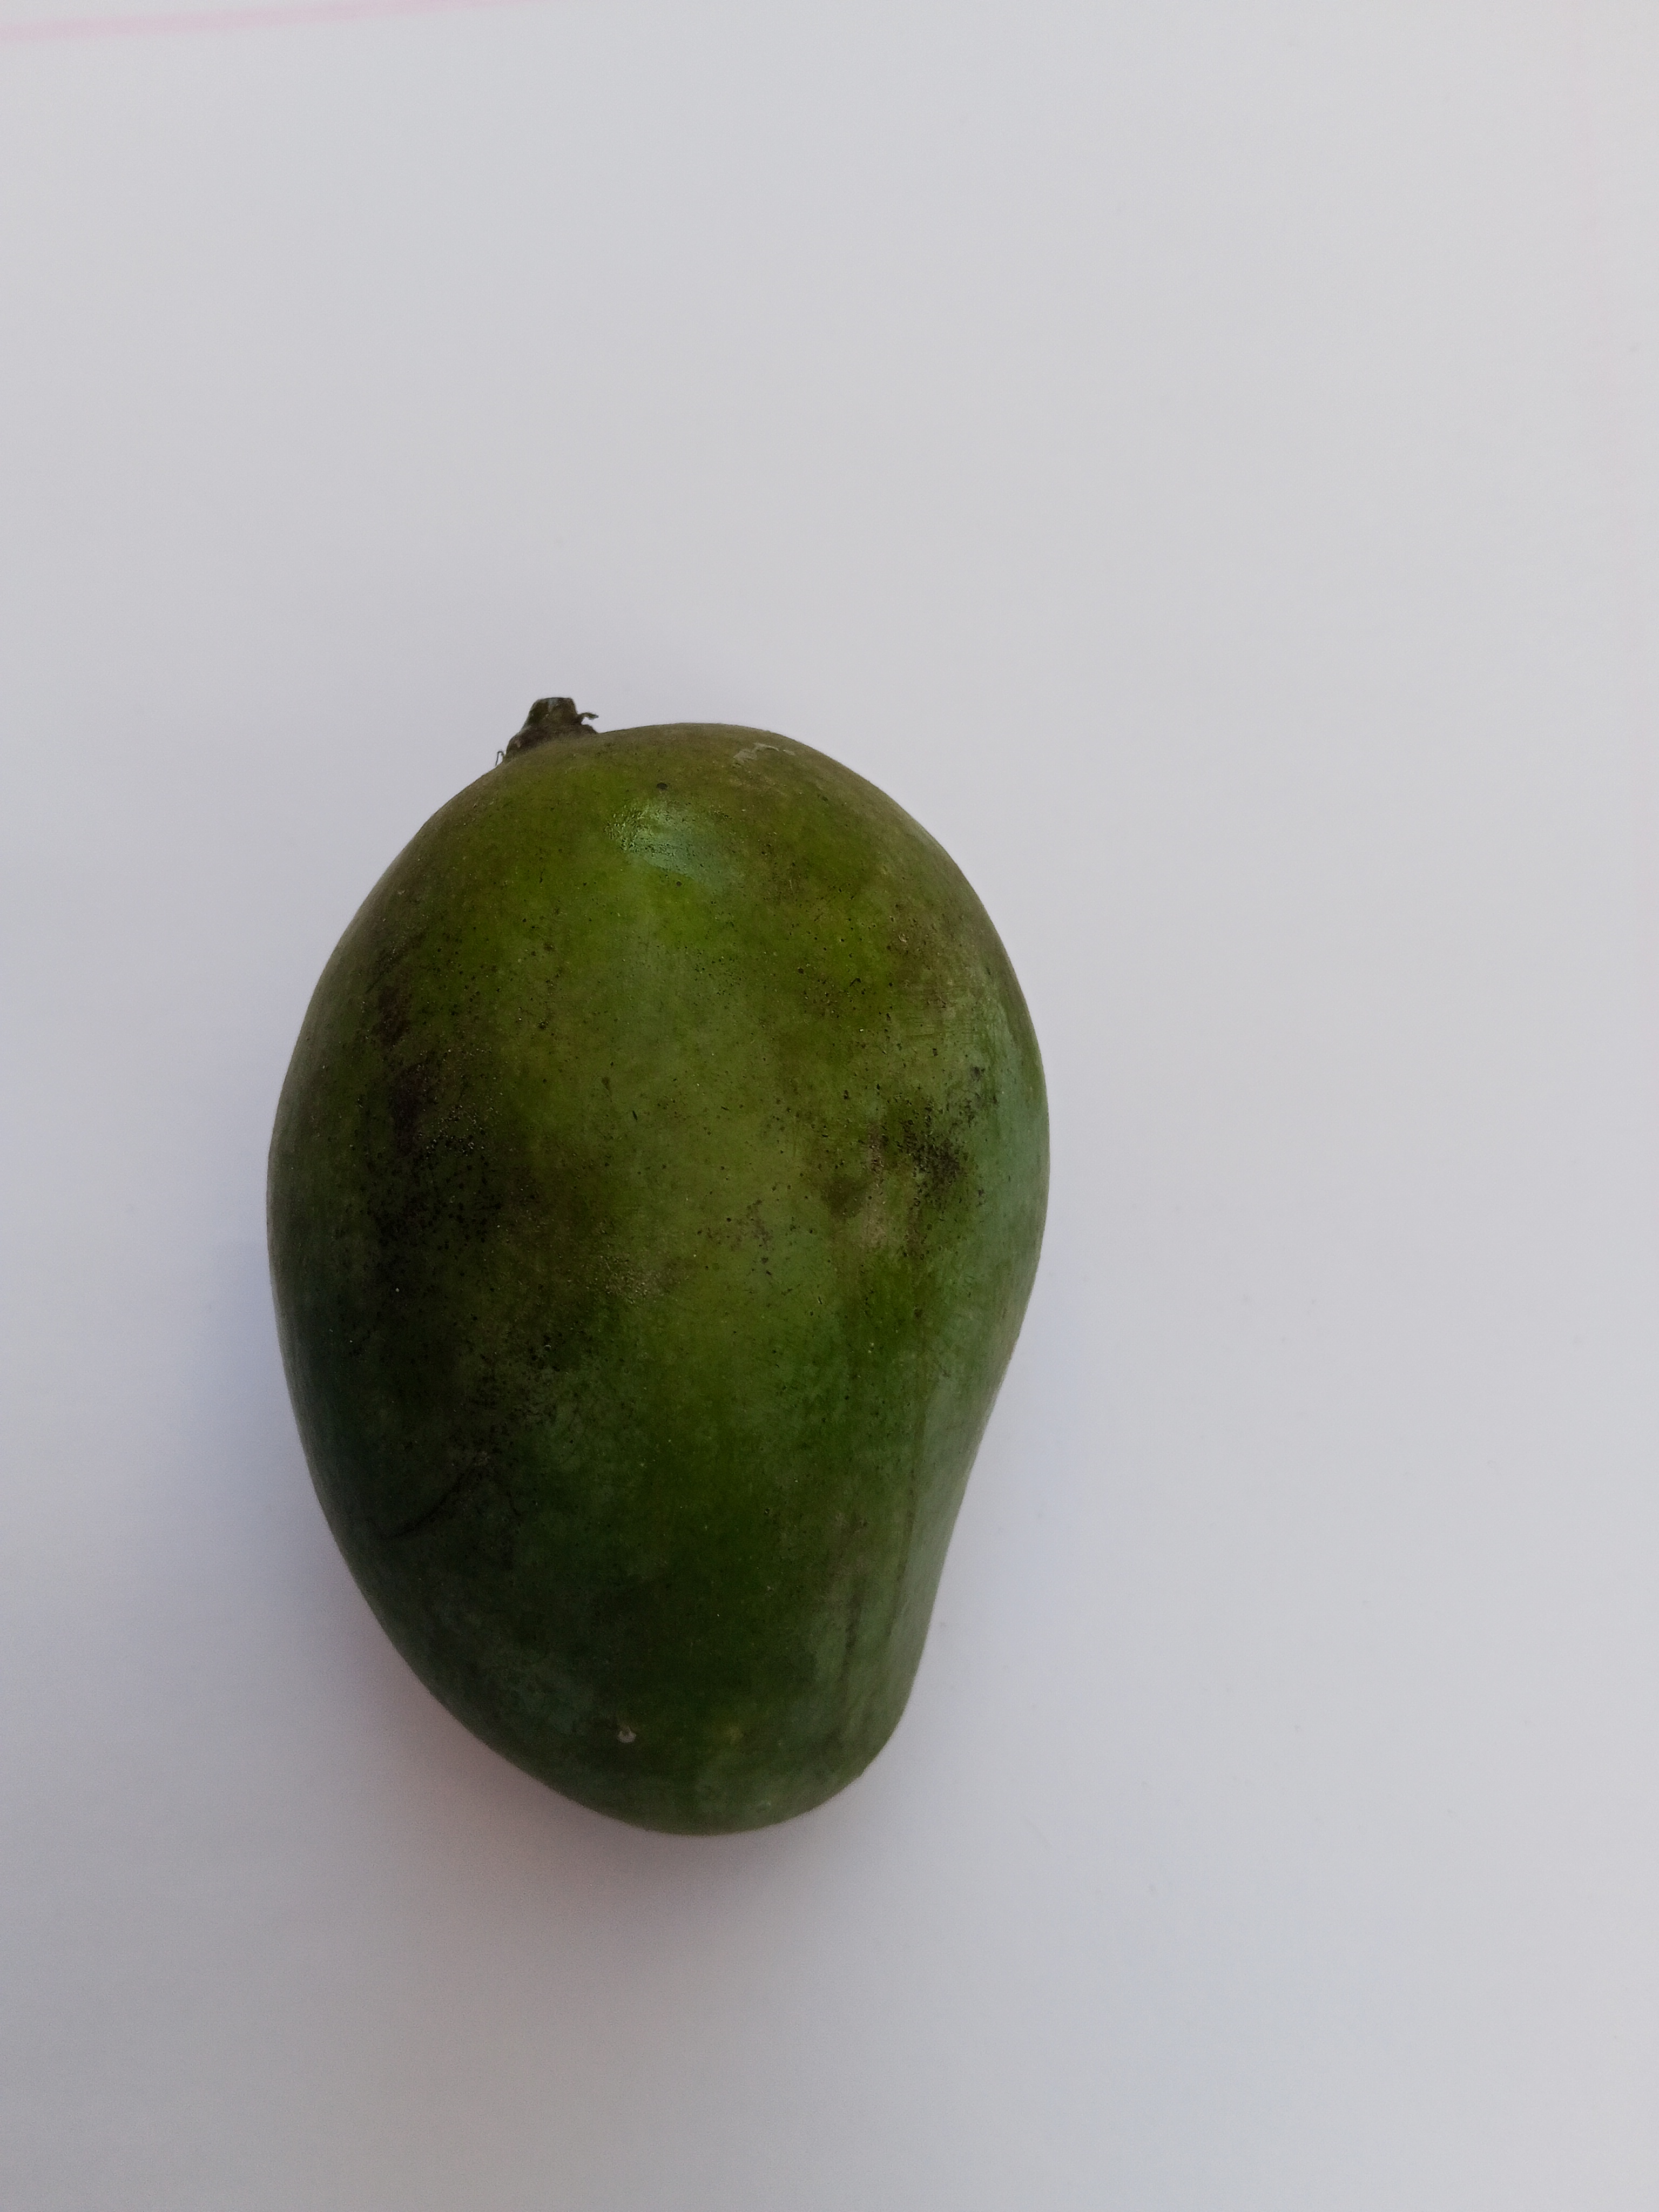
Mango variety: Amrapali